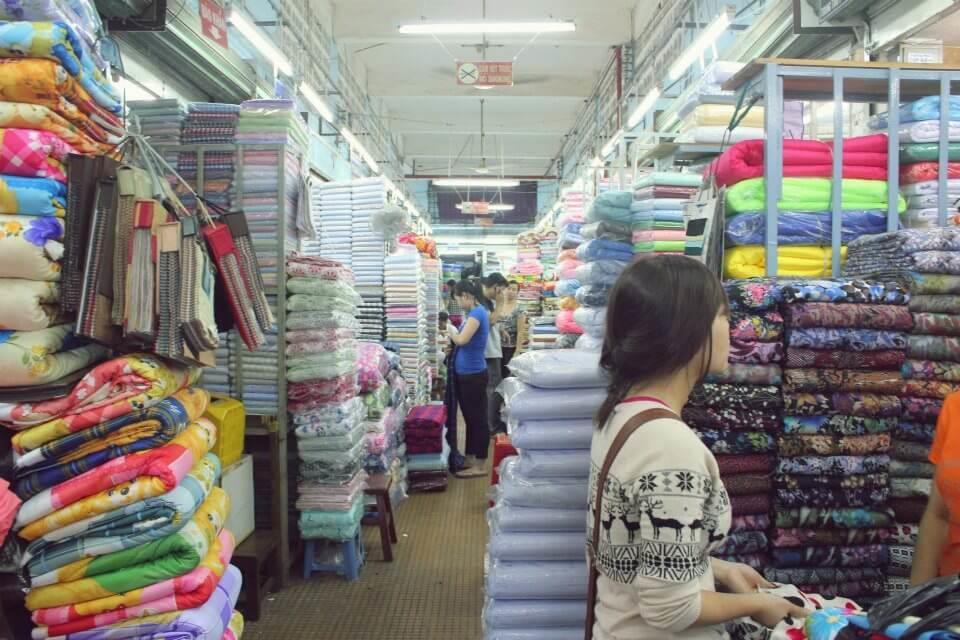
có nhiều mặt hàng chăn đang được bày bán ở các quầy hàng